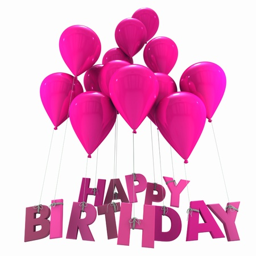
3d rendering of a group of balloons with the words happy birthday hanging from the strings in pink shades photo